Ebstein's anomaly

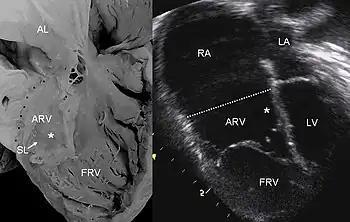
Pathological specimen and ultrasound image of a heart with Ebstein's anomaly: Abbreviations: RA: right atrium; ARV: atrialized right ventricle; FRV: functional right ventricle; AL: anterior leaflet; SL: septal leaflet; LA: left atrium; LV: left ventricle; asterisk: grade II tethering of the tricuspid septal leaflet

Ebstein's anomaly is a congenital heart defect in which the septal and posterior leaflets of the tricuspid valve are displaced downwards towards the apex of the right ventricle of the heart. Ebstein's anomaly has great anatomical heterogeneity that generates a wide spectrum of clinical features at presentation and is complicated by the fact that the lesion is often accompanied by other congenital cardiac lesions. It is classified as a critical congenital heart defect accounting for less than 1% of all congenital heart defects presenting in around 1 per 200,000 live births. Ebstein's anomaly usually presents with a systolic murmur (sometimes diastolic) and frequently with a gallop rhythm.